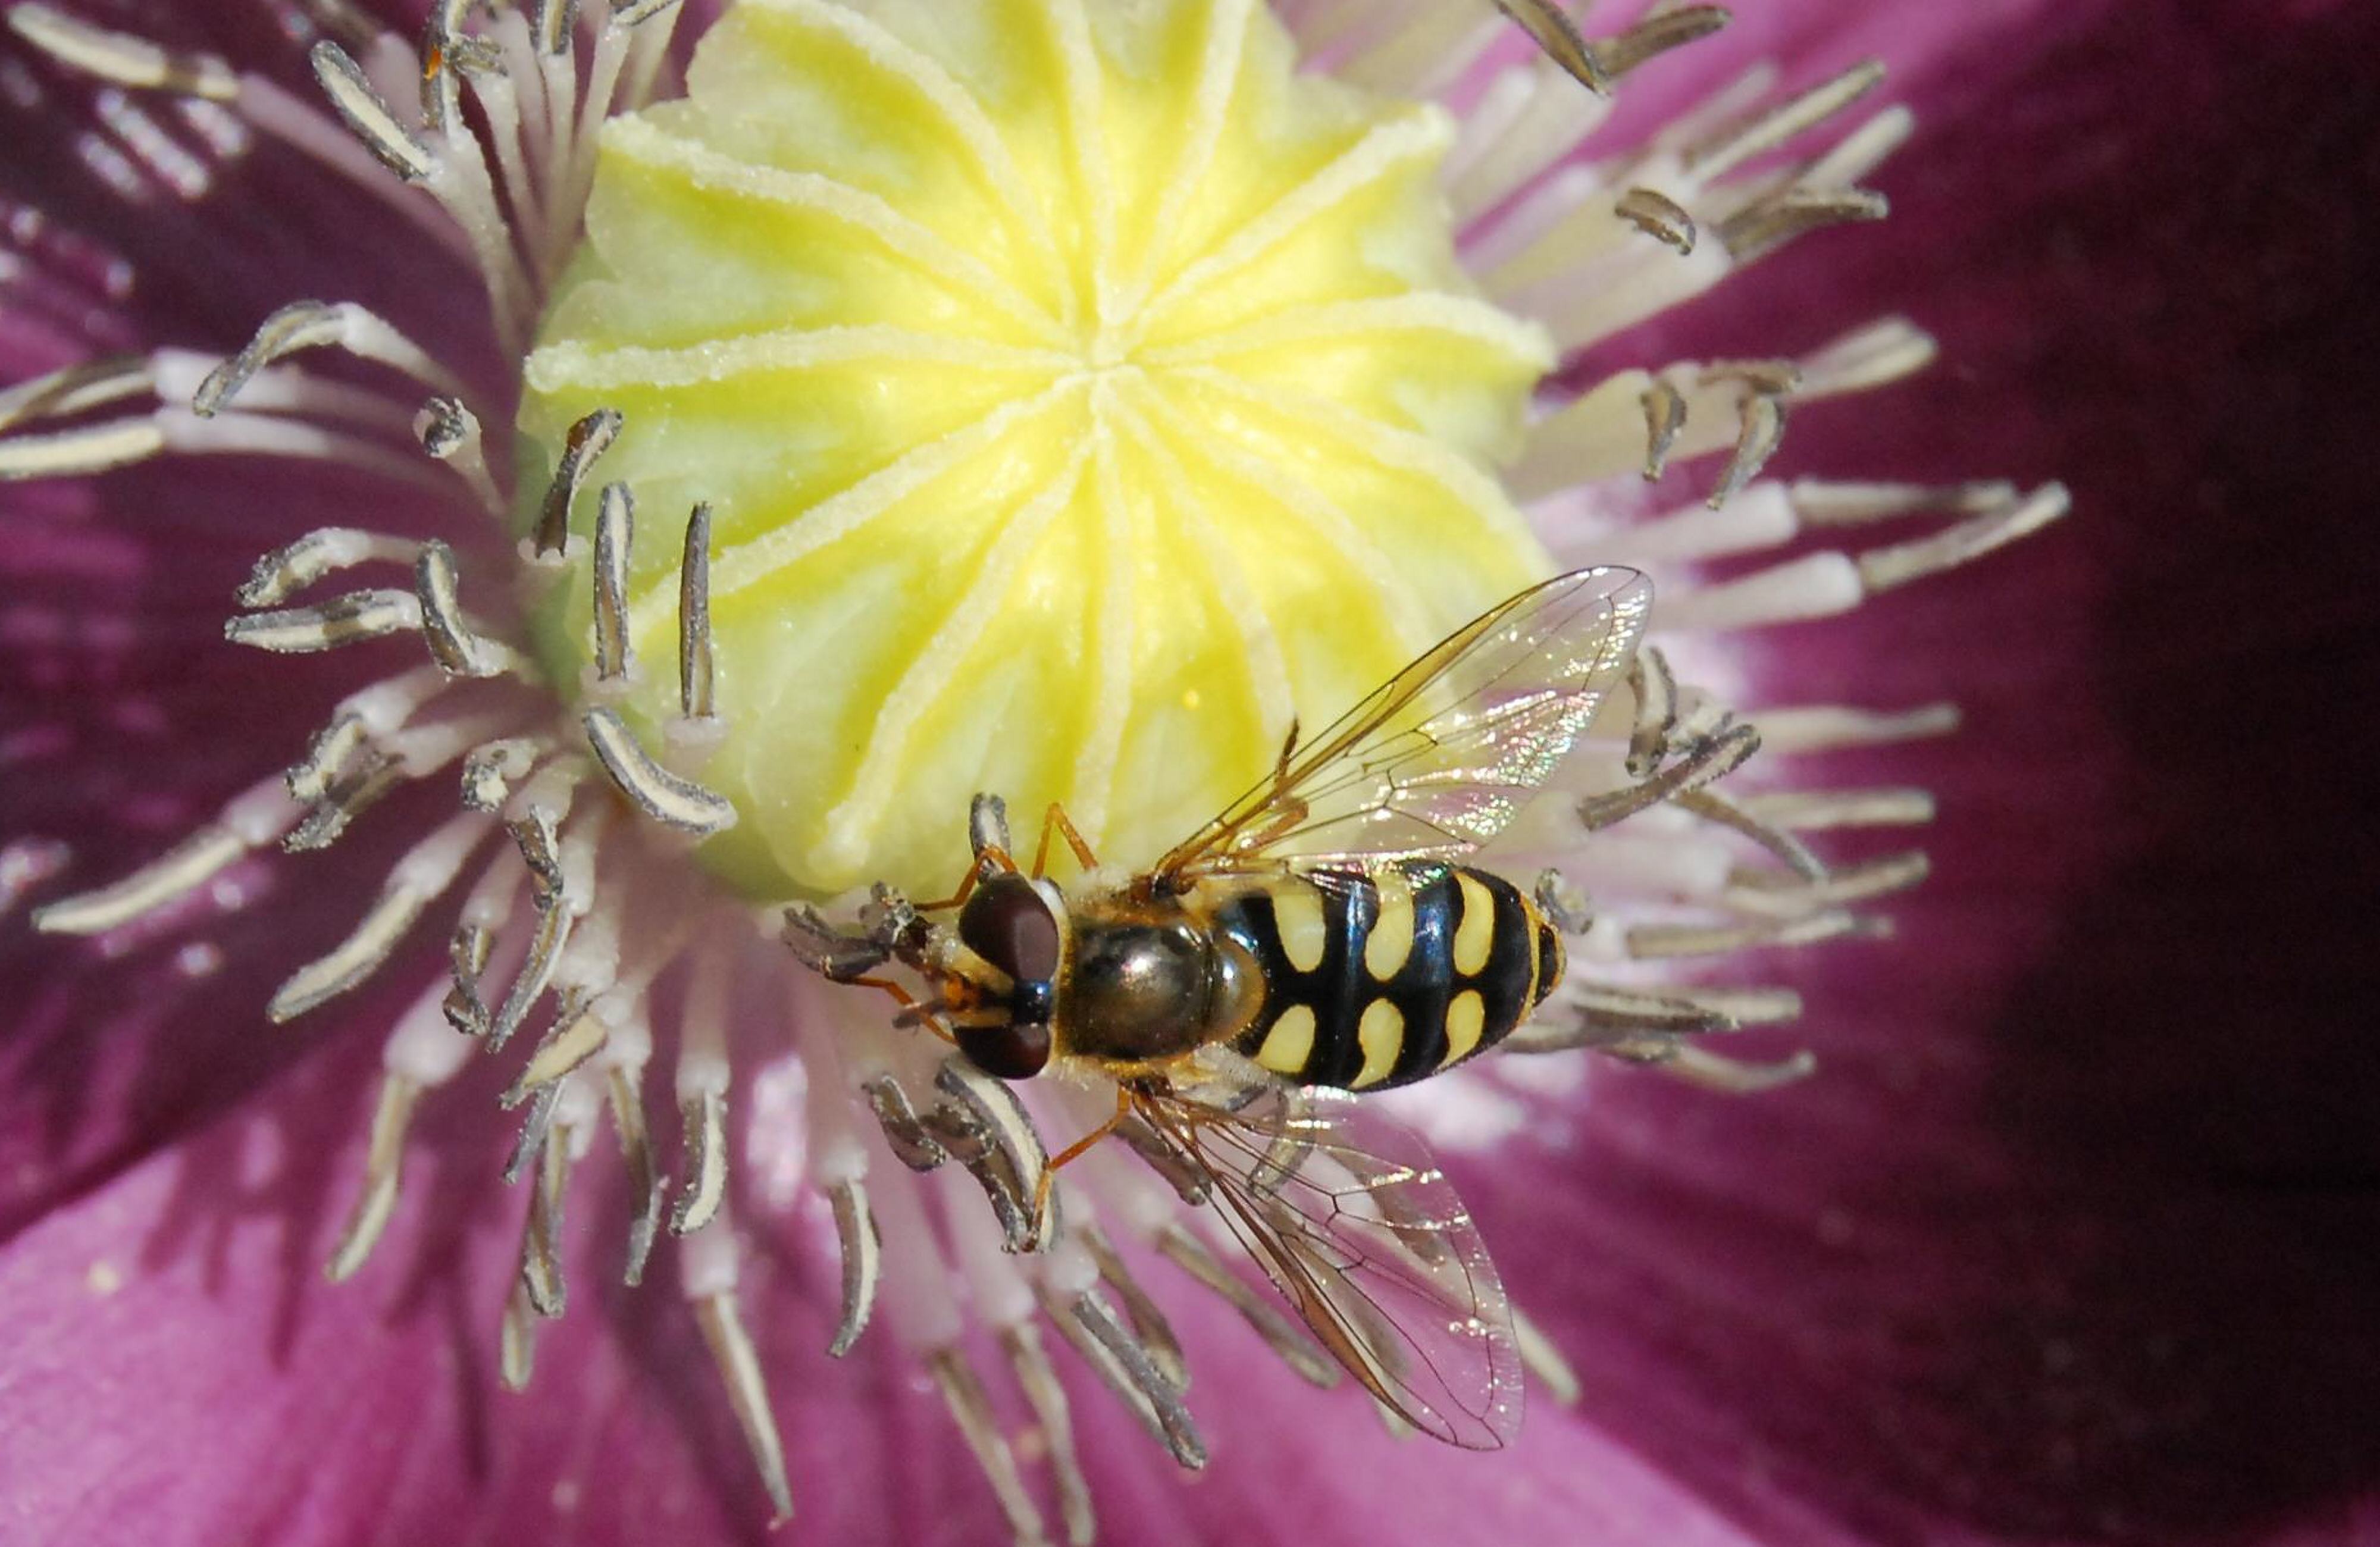
blossom, plant, photography, flower, petal, fly, wildlife, pollen, insect, macro, yellow, flora, fauna, invertebrate, wildflower, close up, hoverfly, nectar, macro photography, flowering plant, land plant